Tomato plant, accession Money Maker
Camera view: horizontal (90 deg, fisheye); turntable rotation: 270 degrees
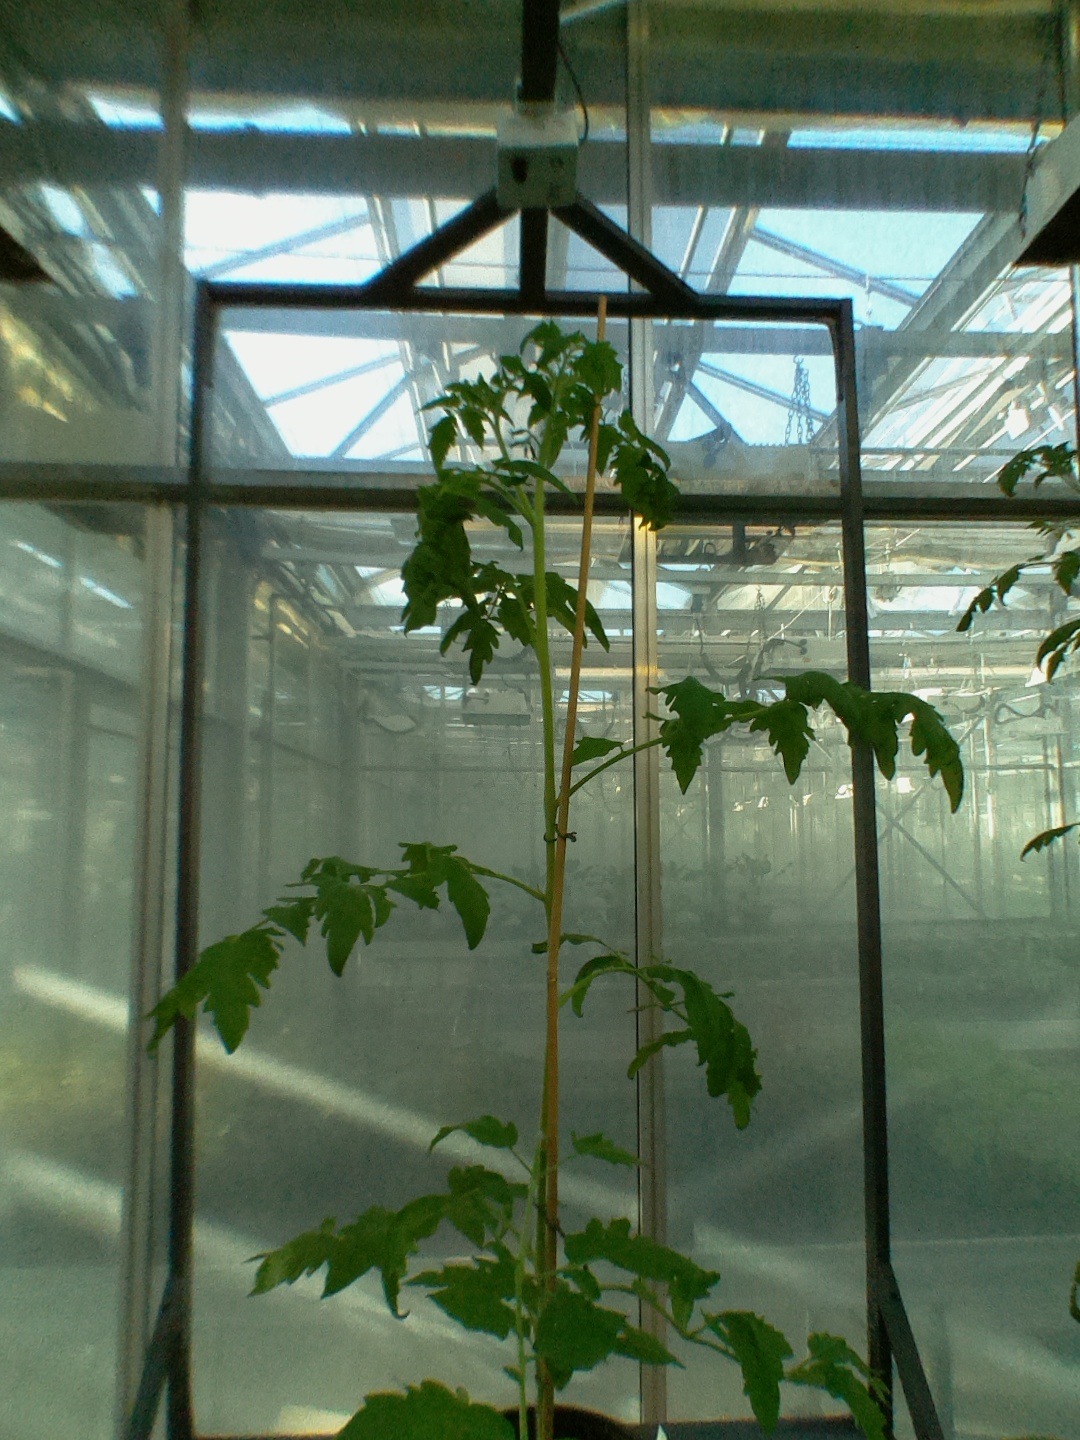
BBCH growth stage 53: 3 inflorescences visible